Jack Dee

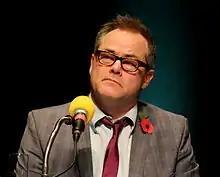
Dee chairing I'm Sorry I Haven't a Clue in 2014

In February 2009, it was announced that Dee would be one of a trio of hosts to replace the late Humphrey Lyttelton for the summer series of "I'm Sorry I Haven't a Clue" (the others being Stephen Fry and Rob Brydon). He subsequently became the permanent host from the 52nd series onwards. He is also a frequent guest on "QI" and "Have I Got News for You", which he has guest-presented ten times; he also hosts segments of the BBC's biennial Comic Relief telethon. He starred in advertisements for John Smith's Bitter in the 1990s, becoming known as "the midget with the widget". He made his stage debut in 1998, playing Yvan in Yasmina Reza's Olivier award-winning "'Art'". He later returned as Serge for a 13-week run at the request of the director.